Bojan Knežević (Croatian footballer)

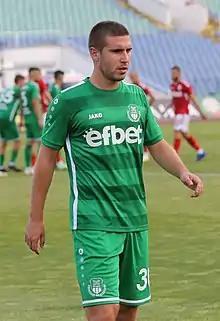
Knežević with Hebar in 2022

Bojan Knežević (born 28 January 1997) is a Croatian footballer who plays as a midfielder for Italian Serie D club Termoli.